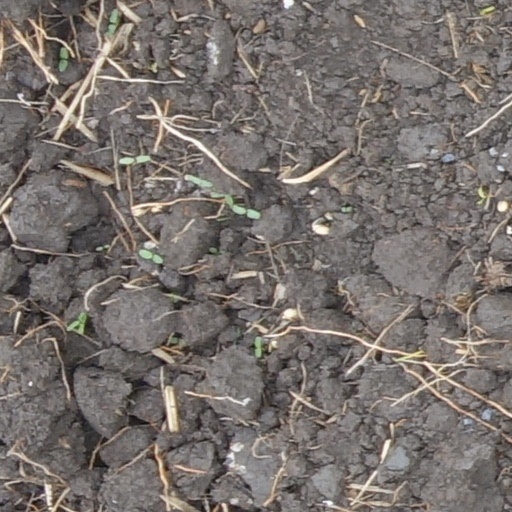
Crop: wheat